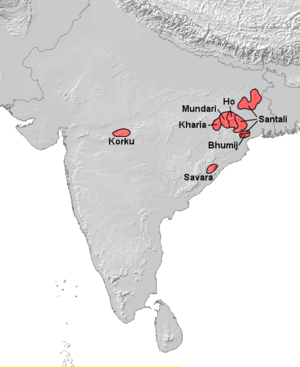
Les langues munda ou mounda sont un ensemble de langues austroasiatiques parlées en Inde et au Bangladesh. Le mundari et le kolh sont les langues les plus connues appartenant à ce groupe. Les langues munda sont parlées par environ 9 000 000 de personnes dans le centre et le centre-est de l'Inde.